Everson Griffen

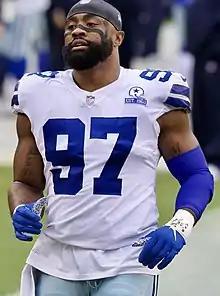
Griffen with the Dallas Cowboys in 2020

Everson Griffen (born December 22, 1987) is an American former professional football player who was a defensive end in the National Football League (NFL). A graduate of Agua Fria High School, Griffen played college football for the USC Trojans. He was selected by the Minnesota Vikings in the fourth round of the 2010 NFL draft and played for them for 10 seasons before signing with the Dallas Cowboys in 2020. He was traded to the Detroit Lions later that year, then re-signed with the Vikings in August 2021.